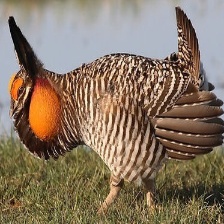
Species: GREATER PRAIRIE CHICKEN
Scientific name: TYMPANUCHUS CUPIDO